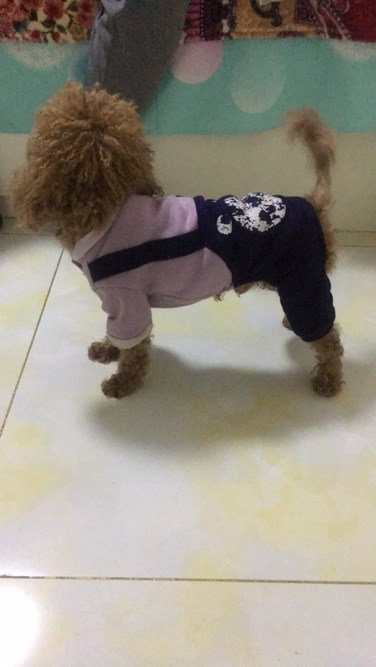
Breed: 7449-n000128-teddy